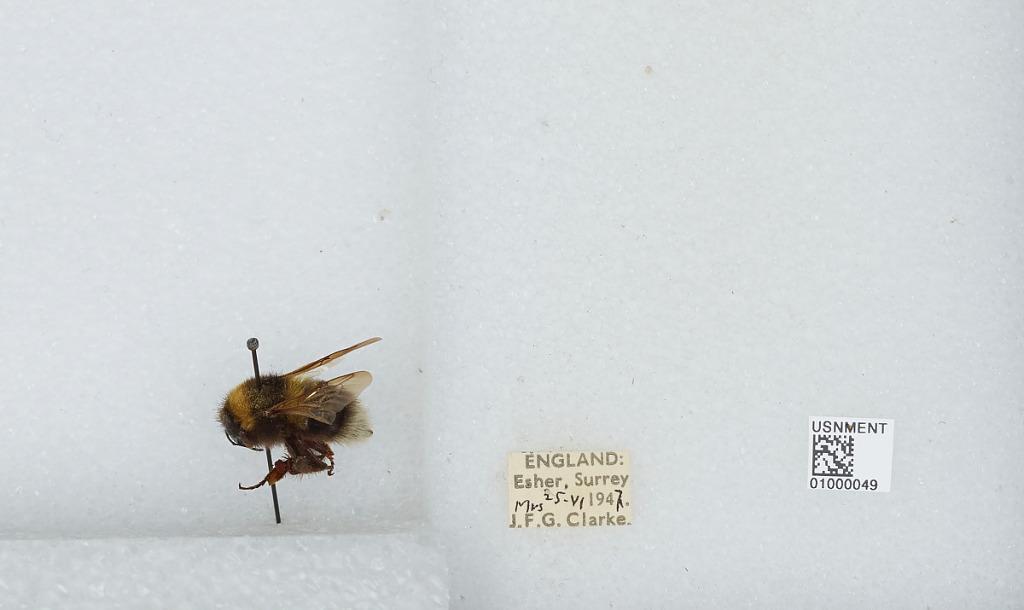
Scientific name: Bombus (Megabombus) hortorum (Linnaeus)
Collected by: J. Clarke
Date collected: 1947-6-25
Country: United Kingdom
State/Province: England
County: Surrey
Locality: Esher, Elmbridge
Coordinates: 51.3691, -0.365